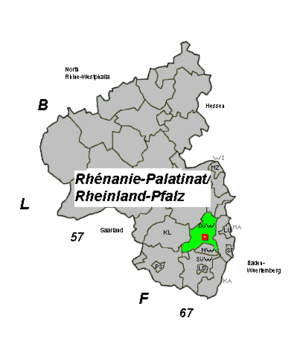
Deidesheim est une ville allemande de l'arrondissement de Bad Dürkheim, située dans le land de Rhénanie-Palatinat. Elle compte environ quatre mille habitants.